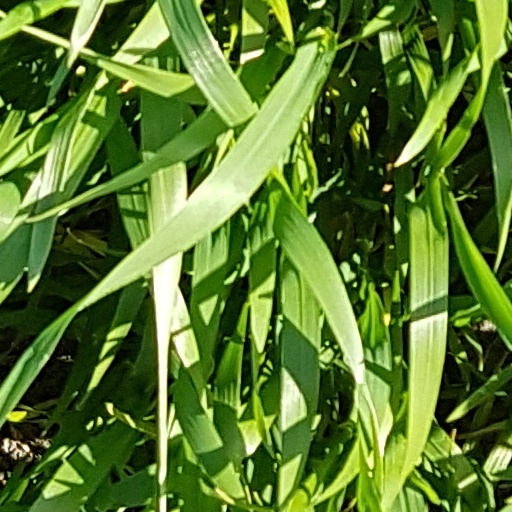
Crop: wheat